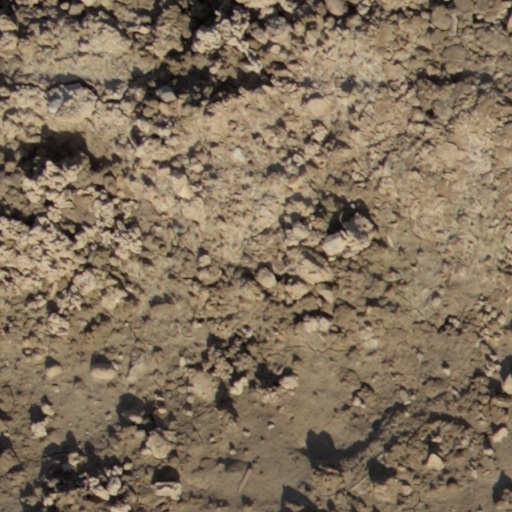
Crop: wheat